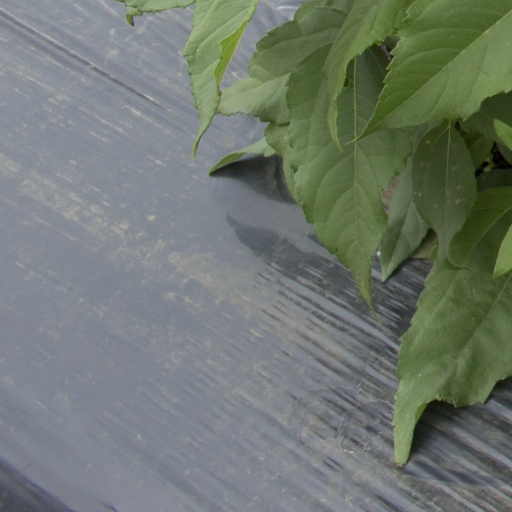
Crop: Jerusalem artichoke